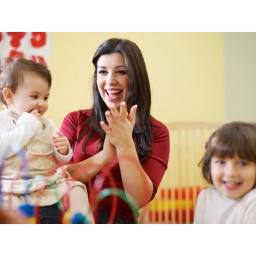
BKM8P7 female toddler and 2-3 years girl playing in kindergarten. Horizontal shape, copy space